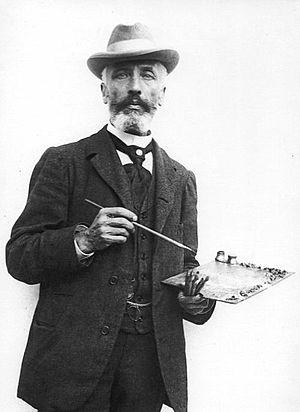
Photographie de Jules Aviat
Jules-Charles Aviat, pseudonyme de Jules-Charles Mauperrin, est un peintre français, né à Brienne-le-Château le 26 juin 1844 et mort à Périgueux le 23 janvier 1931.